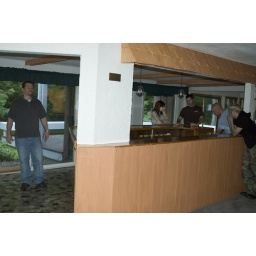
This is the house in foreclosure next door to us